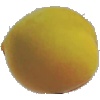
Label: Peach 2